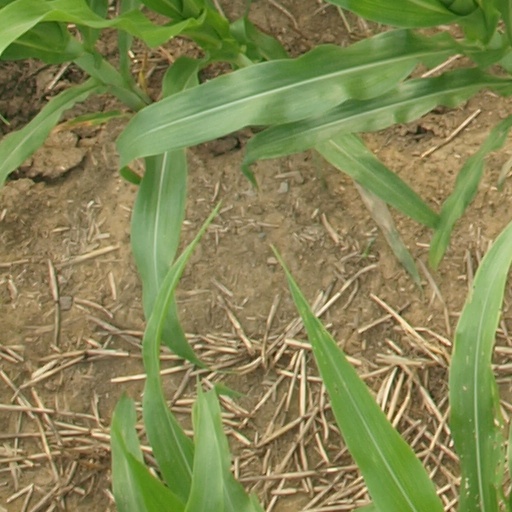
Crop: maize; corn